Describe the emotion expressed in this image:  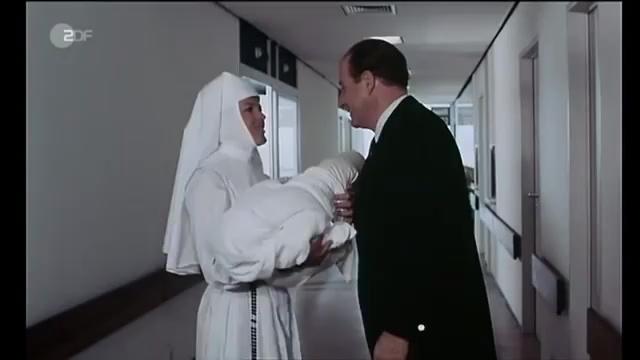
This person displays Suffering, valence and arousal with low intensity.